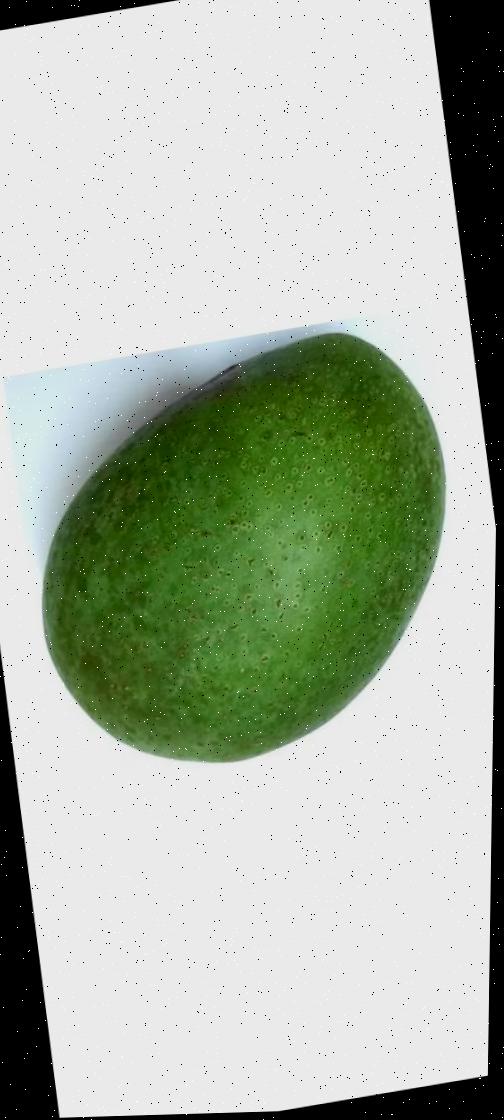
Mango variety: Ashshina Zhinuk